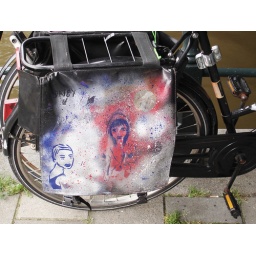
Stylish biking bags on a bike near the Central Station, Amsterdam.